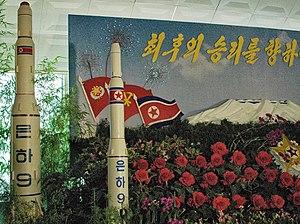
Unha est une famille de lanceurs légers développés par la Corée du Nord dont le premier tir emportant un satellite a eu lieu en 2009. Un deuxième lancement a eu lieu en avril 2012 mais s'est conclu par un échec comme, selon les sources occidentales et russe, le précédent. Une troisième fusée a été lancée avec succès en décembre 2012 Les informations disponibles sur le lanceur, compte tenu de la nature très secrète du régime au pouvoir, sont indirectes et parcellaires. La fusée a des caractéristiques très proches du missile balistique à longue portée Taepodong-2 dont le développement a été condamné par une Résolution des Nations Unies prise en 2006. Aussi les tirs de l'Unha sont considérés comme autant de menaces en particulier par les voisins immédiats de la Corée du Nord, Japon et Corée du Sud ainsi que par les États-Unis.